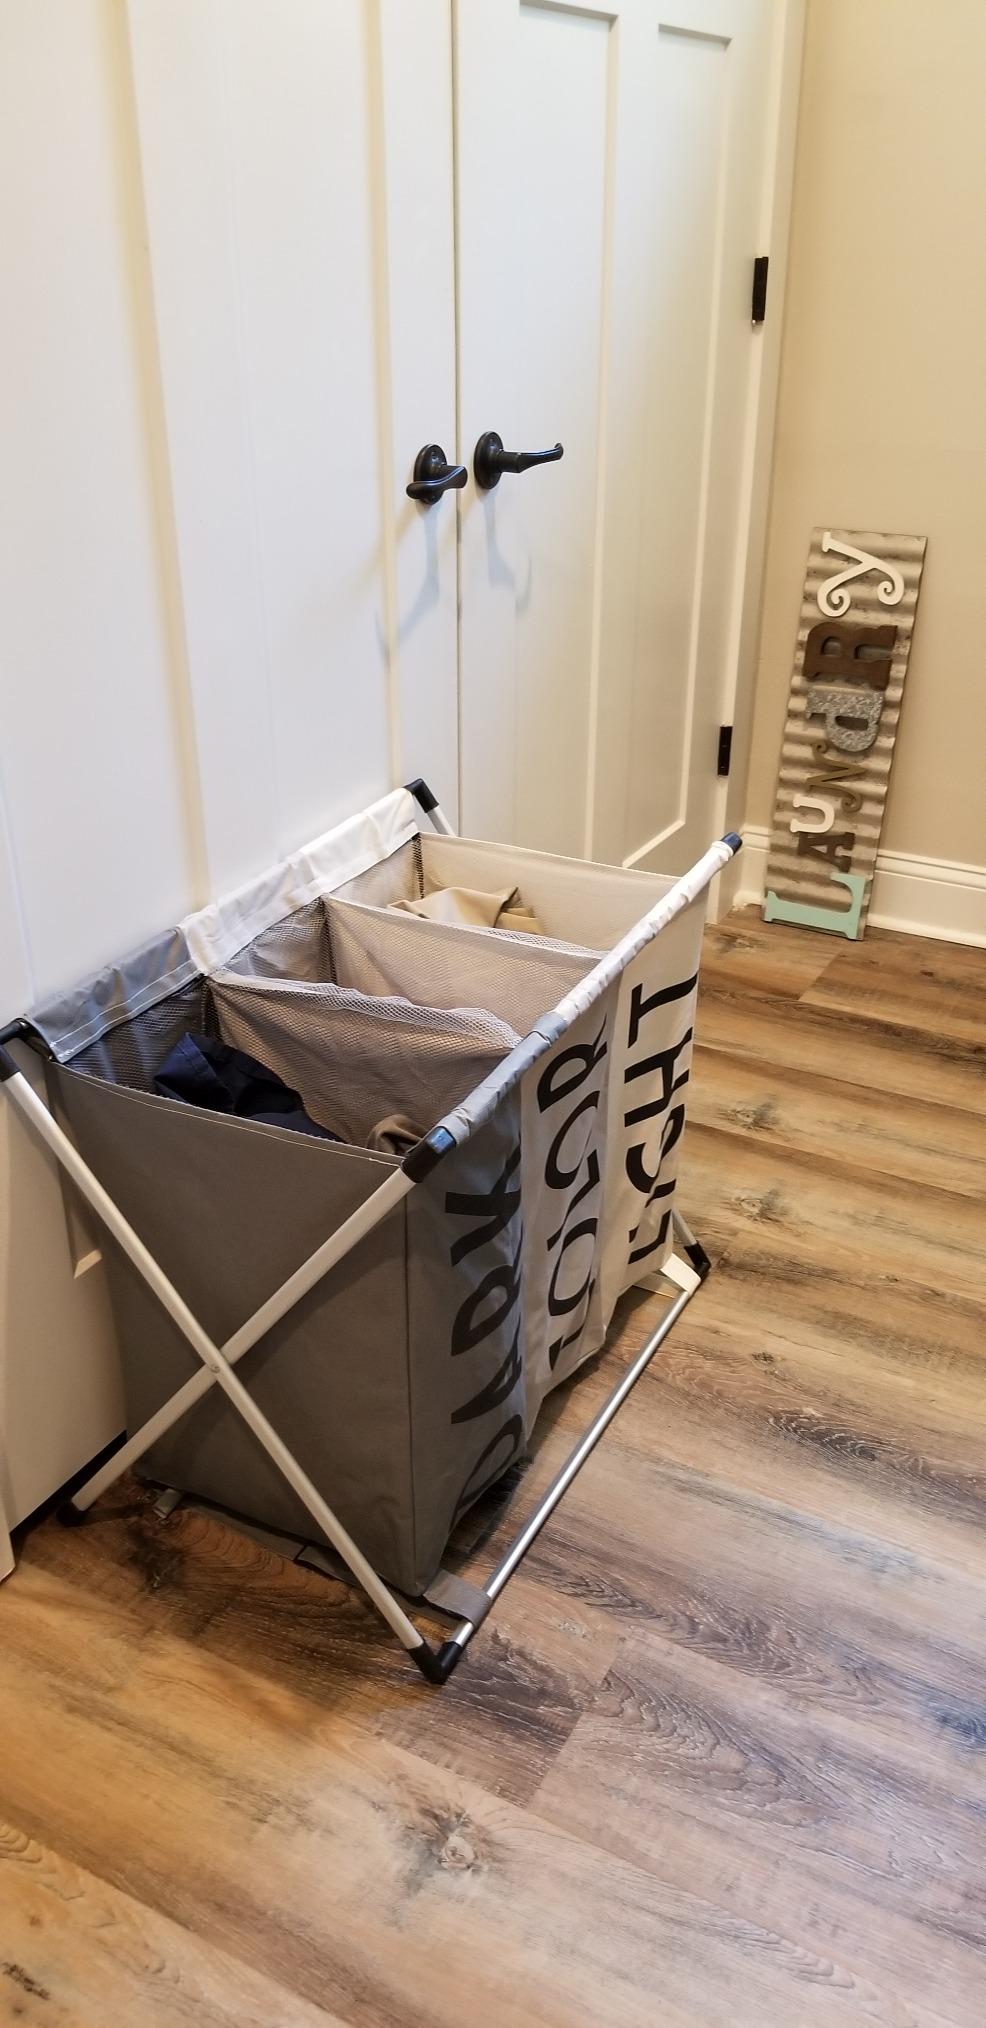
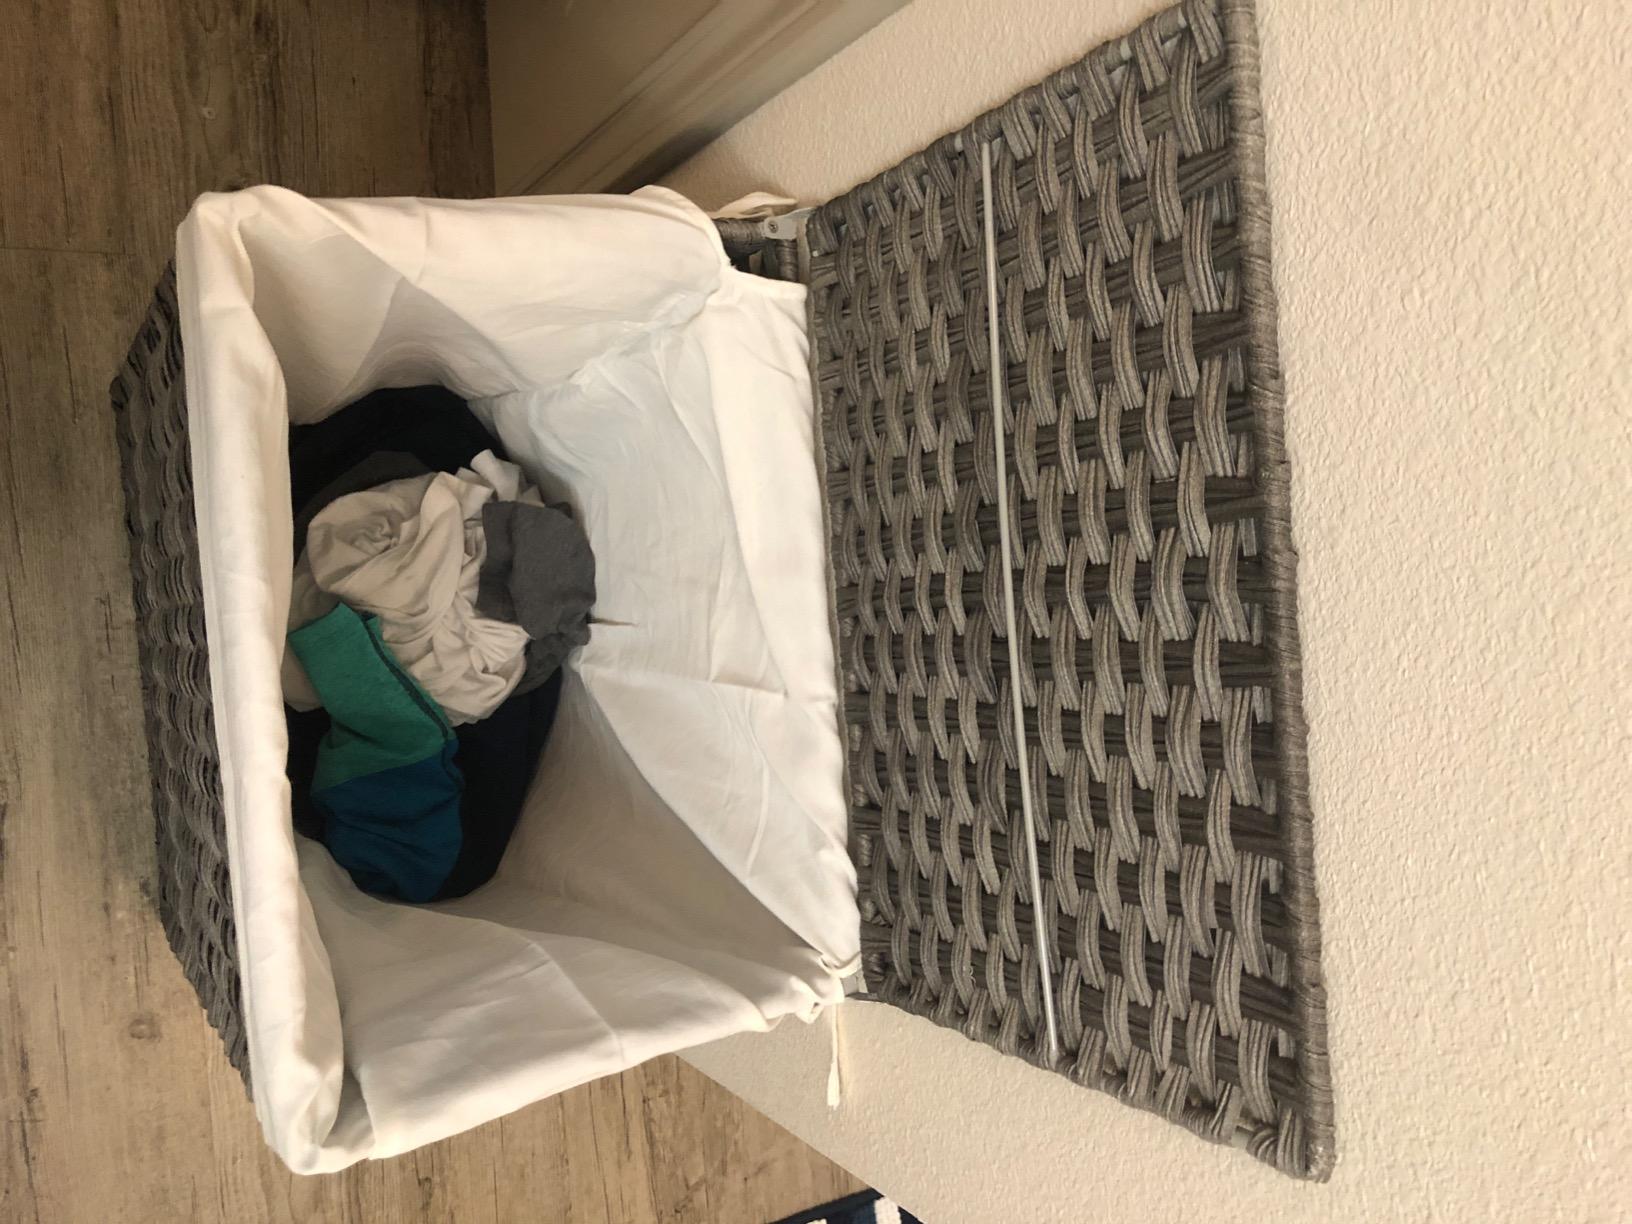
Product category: items_hamper
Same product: no